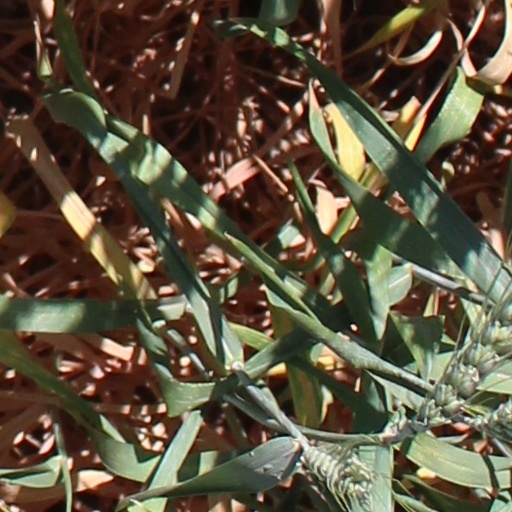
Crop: wheat